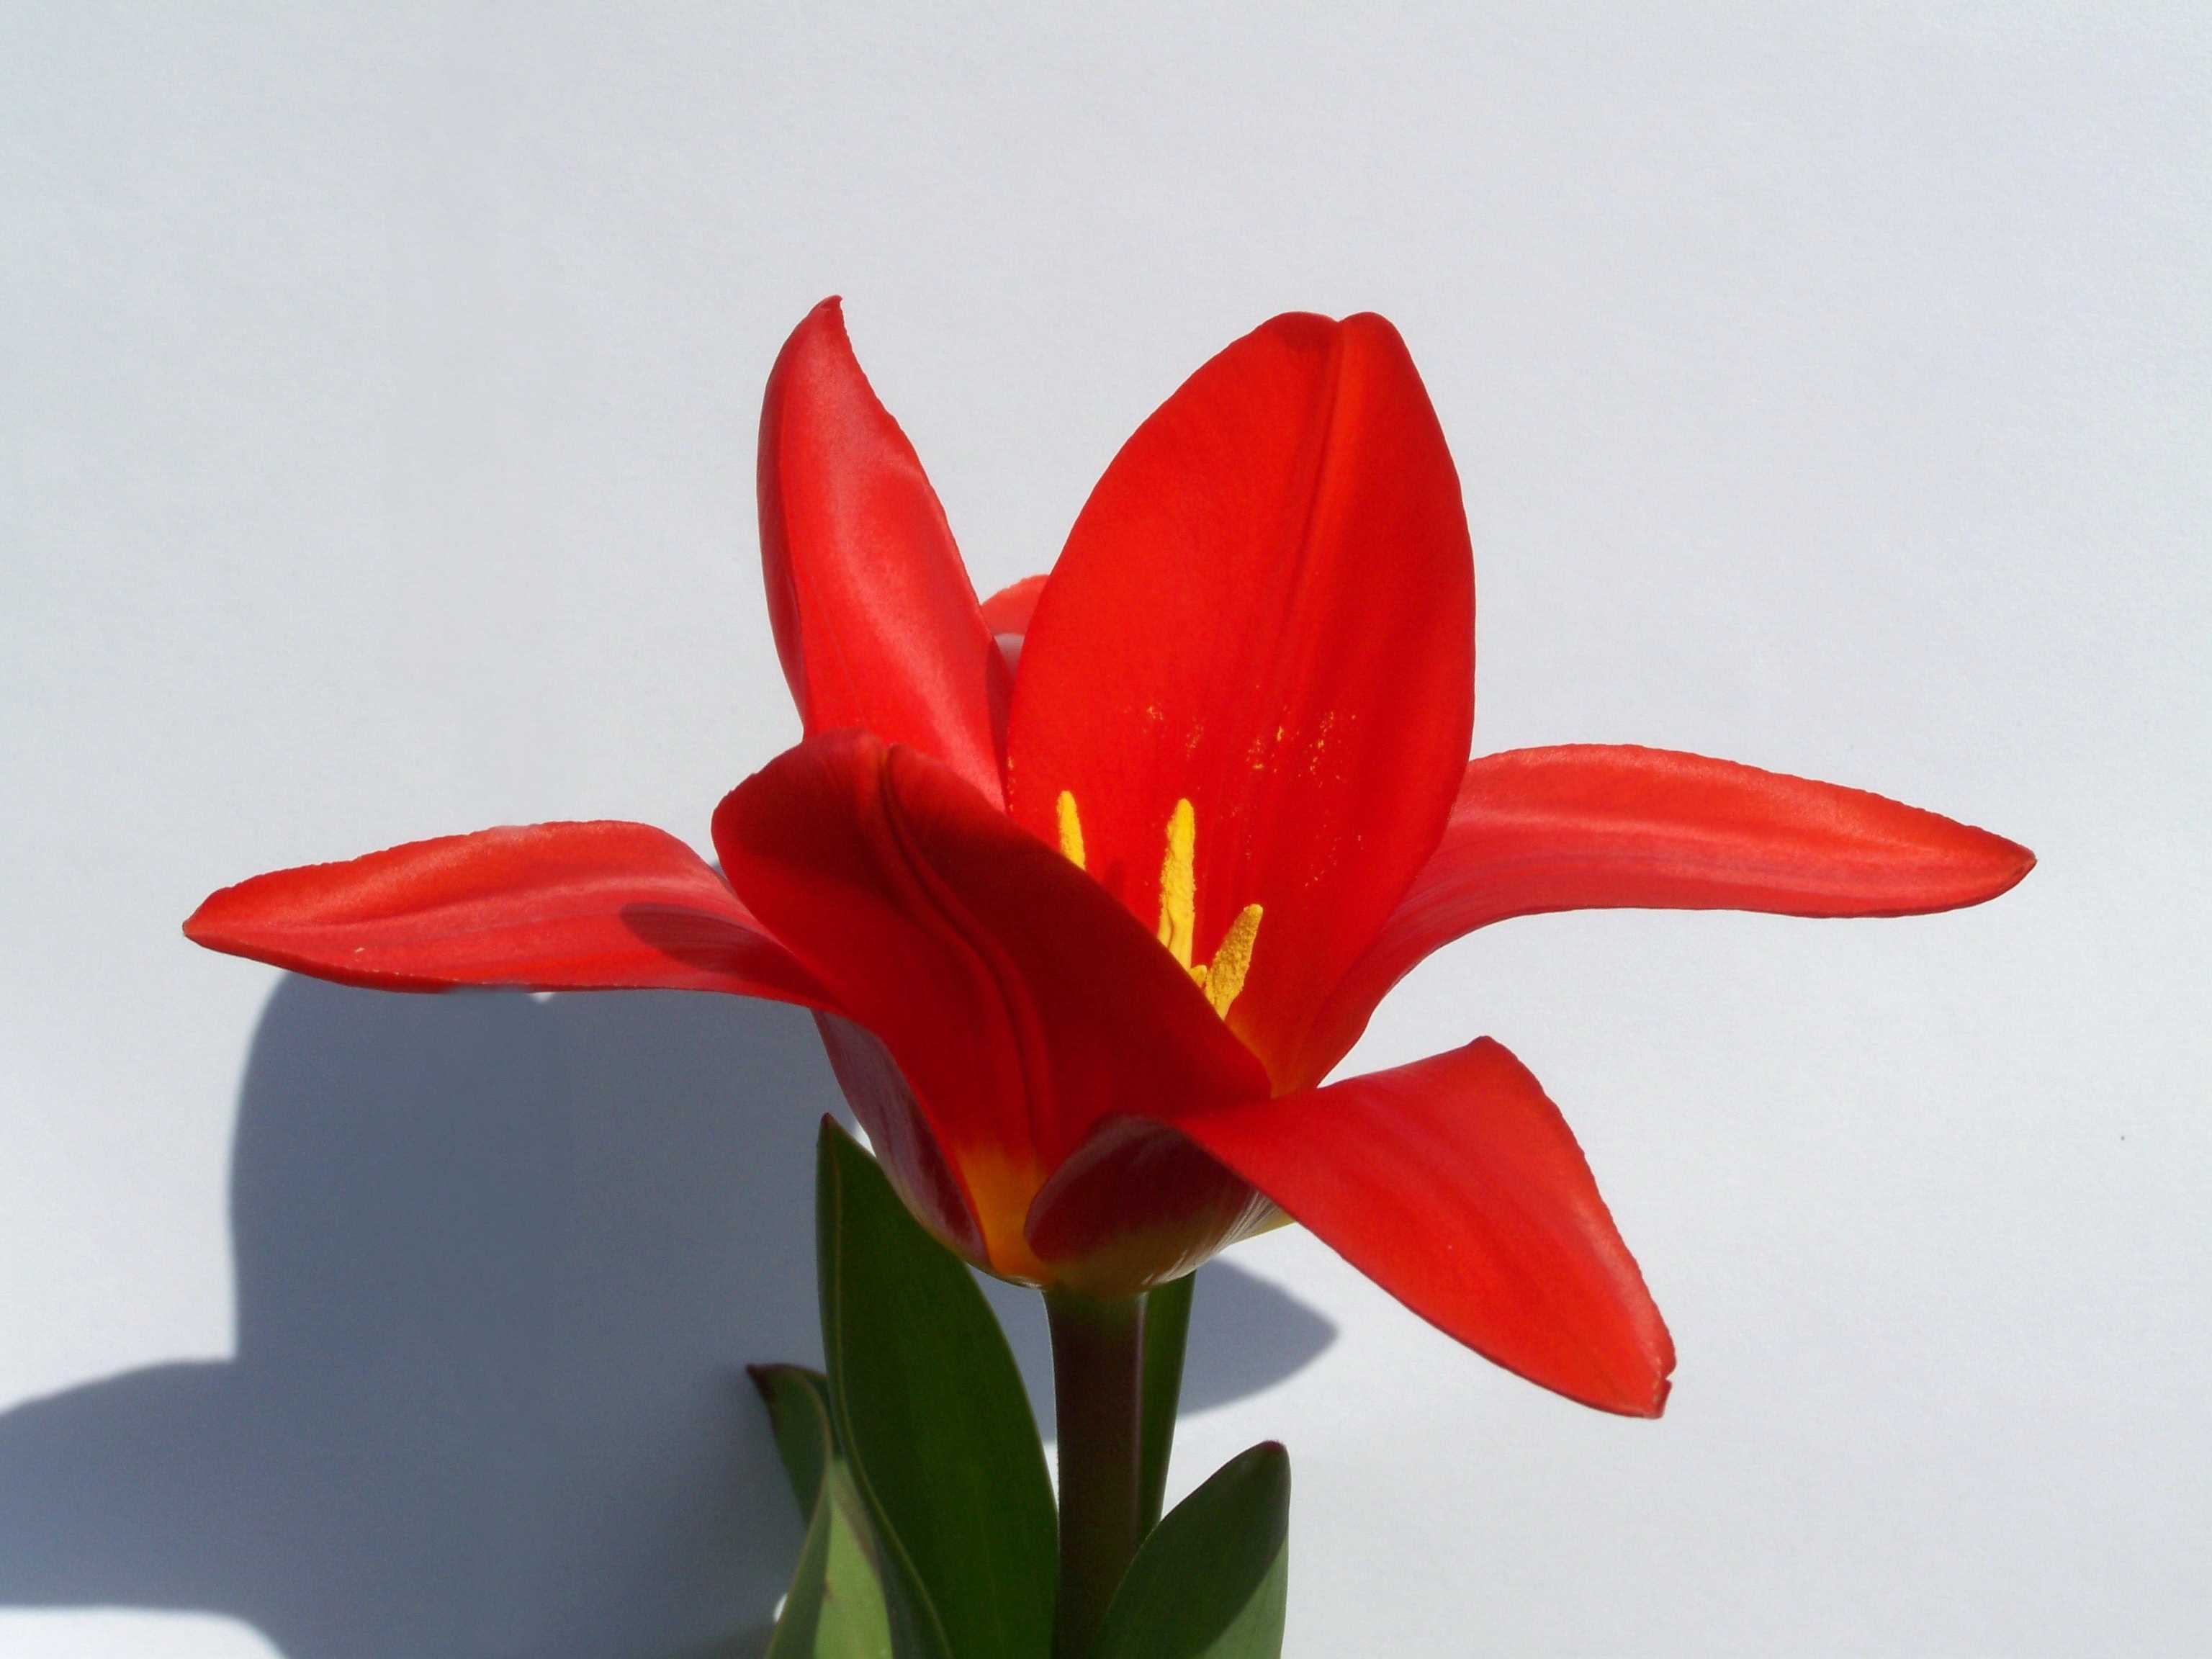
plant, flower, petal, tulip, red, garden, flora, lily, spring flower, flowering plant, red tulips, land plant